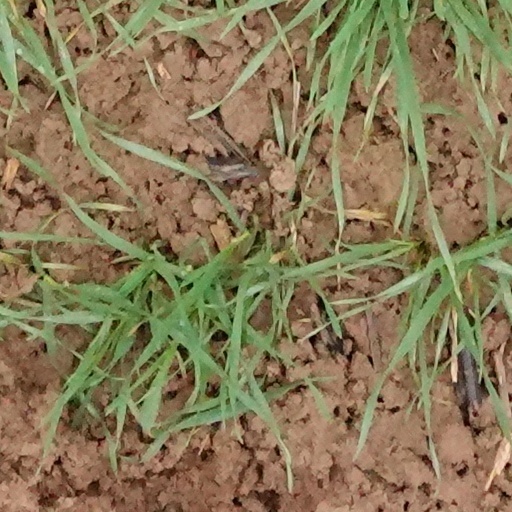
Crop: wheat